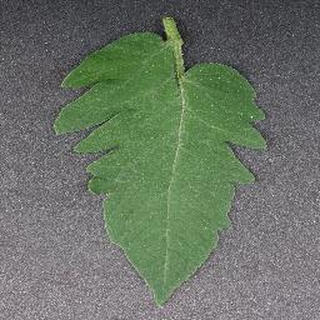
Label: healthy_tomato